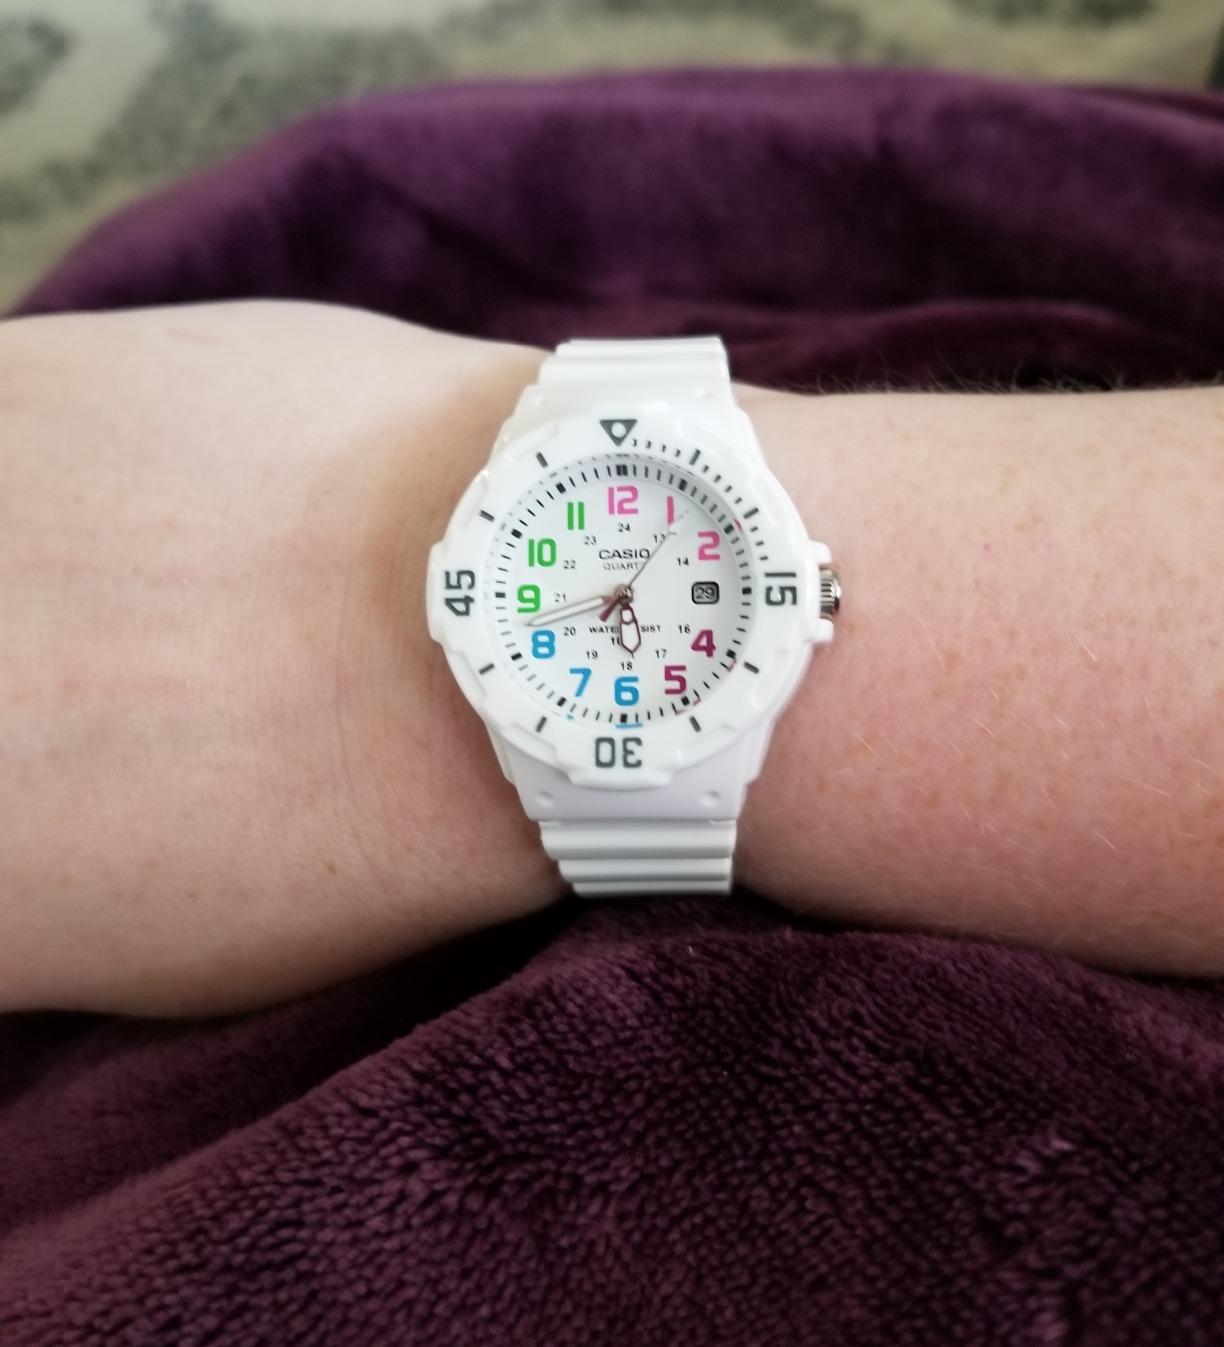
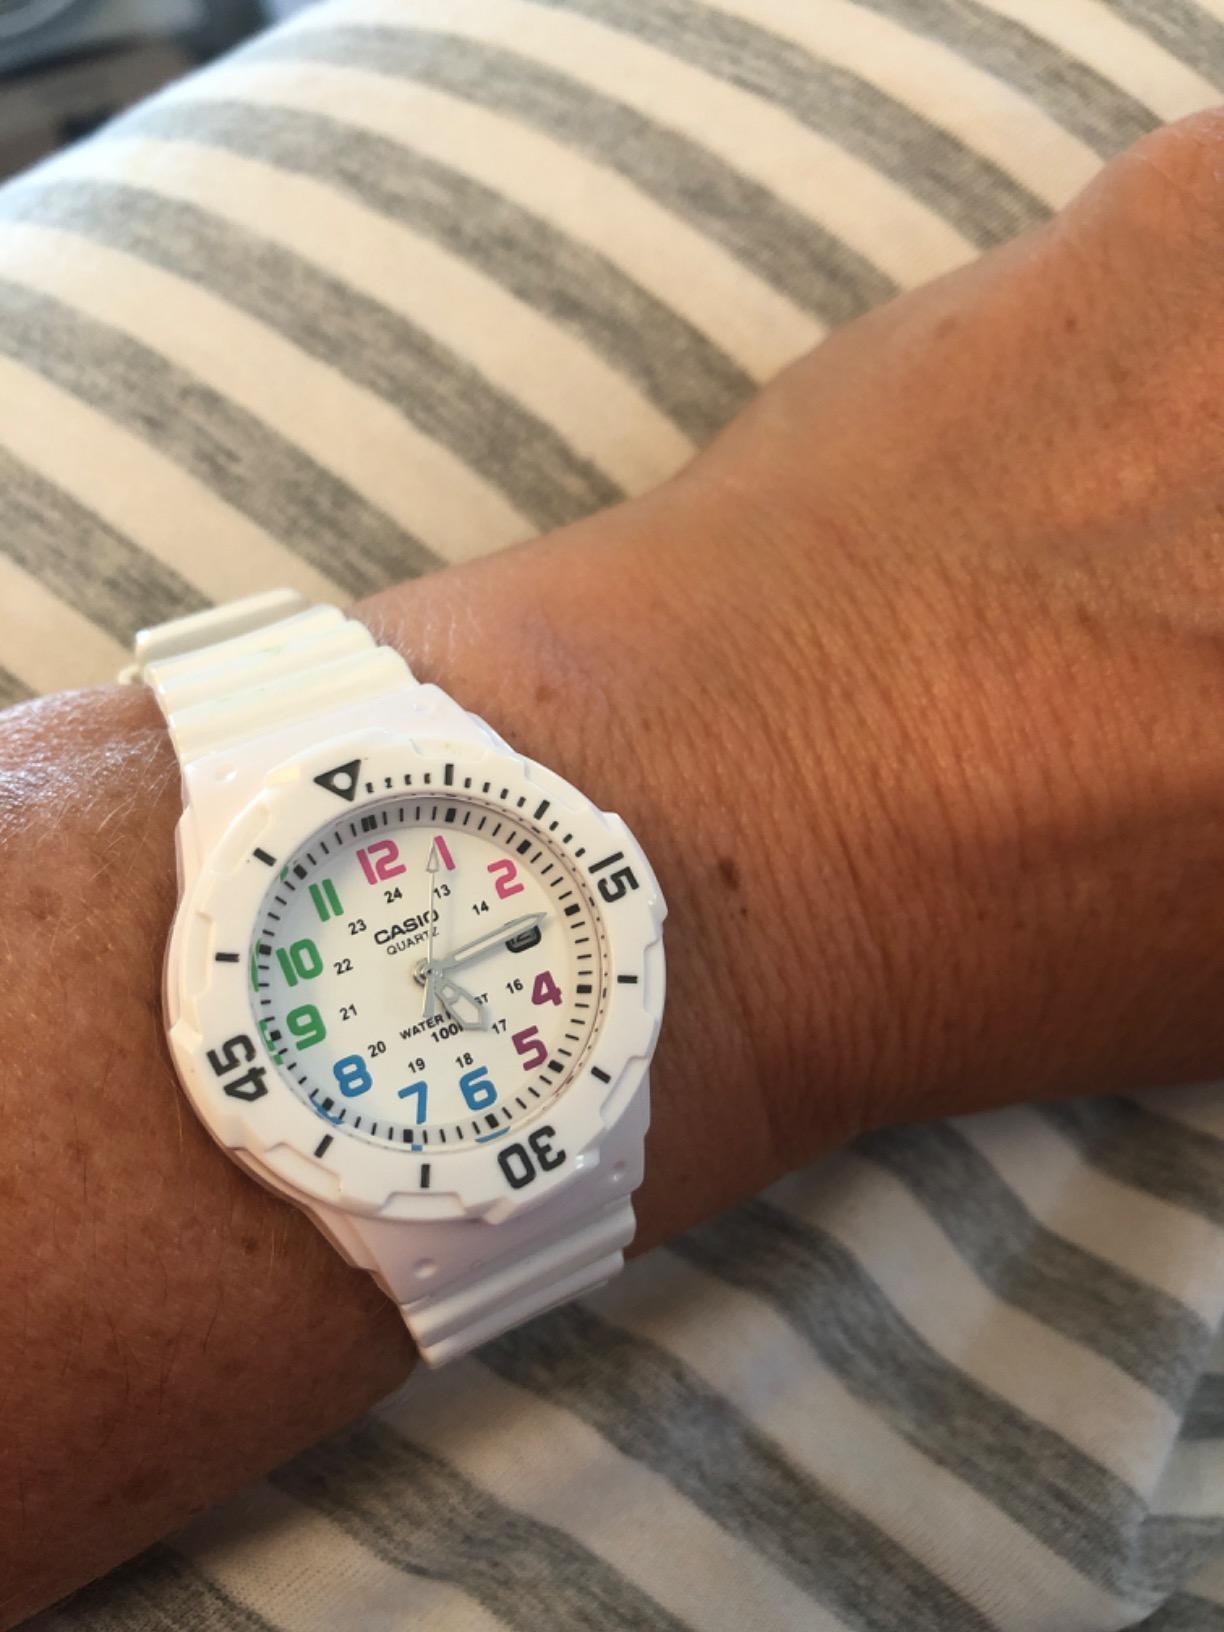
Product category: accessories_watch
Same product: yes